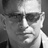
Emotion: neutral